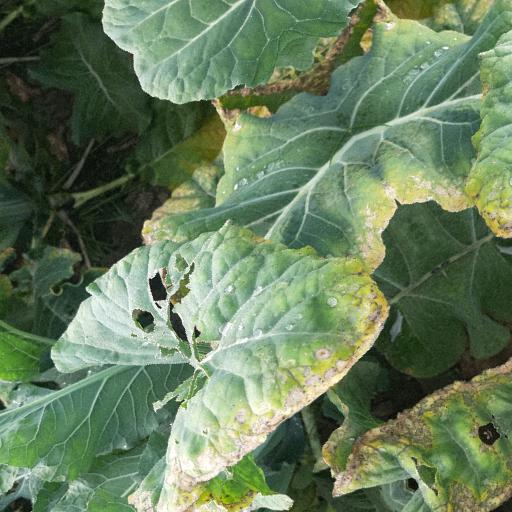
Label: Black Rot